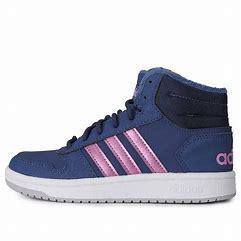
Brand: adidas
Model: neo Adidas NEO Hoops 2